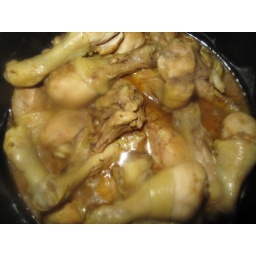
chicken in pot